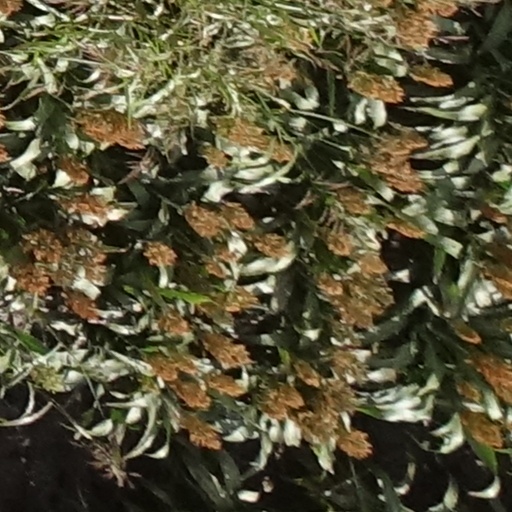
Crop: sorghum